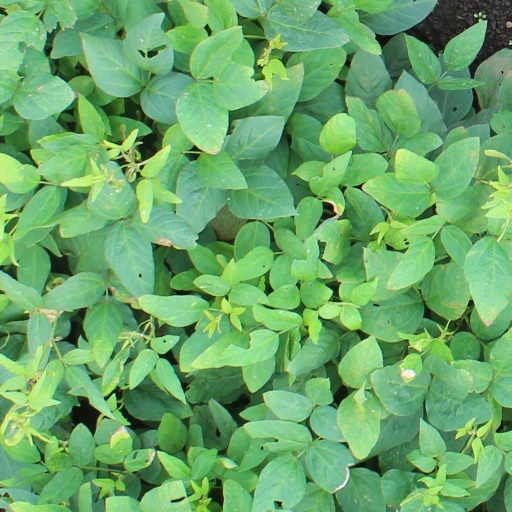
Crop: soybean